New Orleans Pelicans

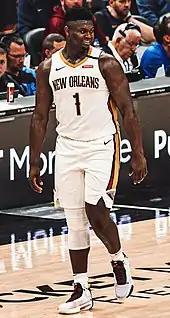
Zion Williamson

During the 2014–15, for the first time under the name Pelicans, the team qualified for the NBA playoffs with a 45–37 record as the eighth seed in the Western Conference. They owned the tie-breaker over the Oklahoma City Thunder by winning the regular season head-to-head series, 3–1, and they faced the Golden State Warriors in the first round; the Warriors swept the Pelicans in four games. After the season, the Pelicans fired coach Monty Williams.